Hick's Cayes

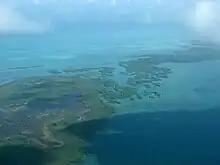
Aerial view of one of the Hick's Cayes

Hick's Cayes (Spanish: "Cayos Hicks") are a group of uninhabited islands in the South of Chetumal Bay, between St. George's Caye and Caye Chapel, about halfway between Belize City and San Pedro Town.